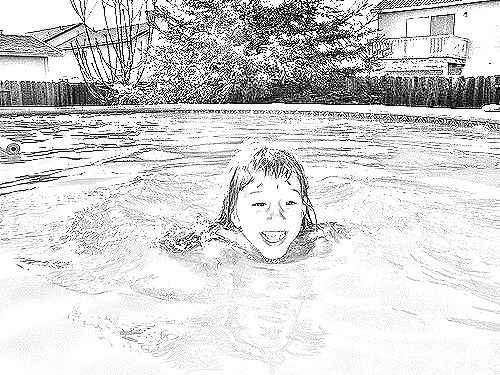
Portrait style: Sketch Portrait